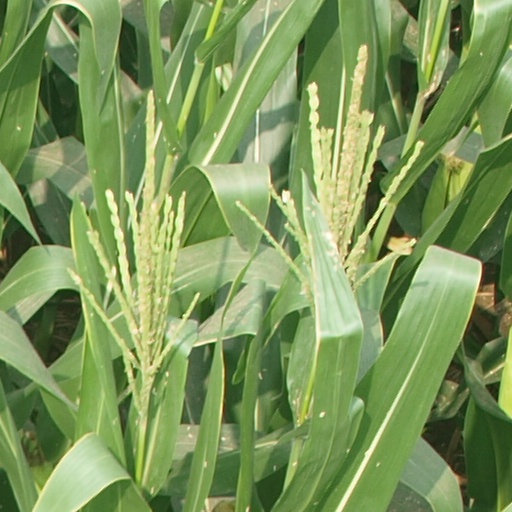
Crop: maize; corn